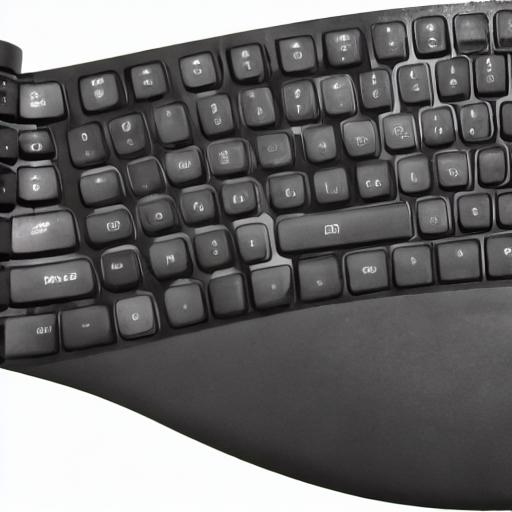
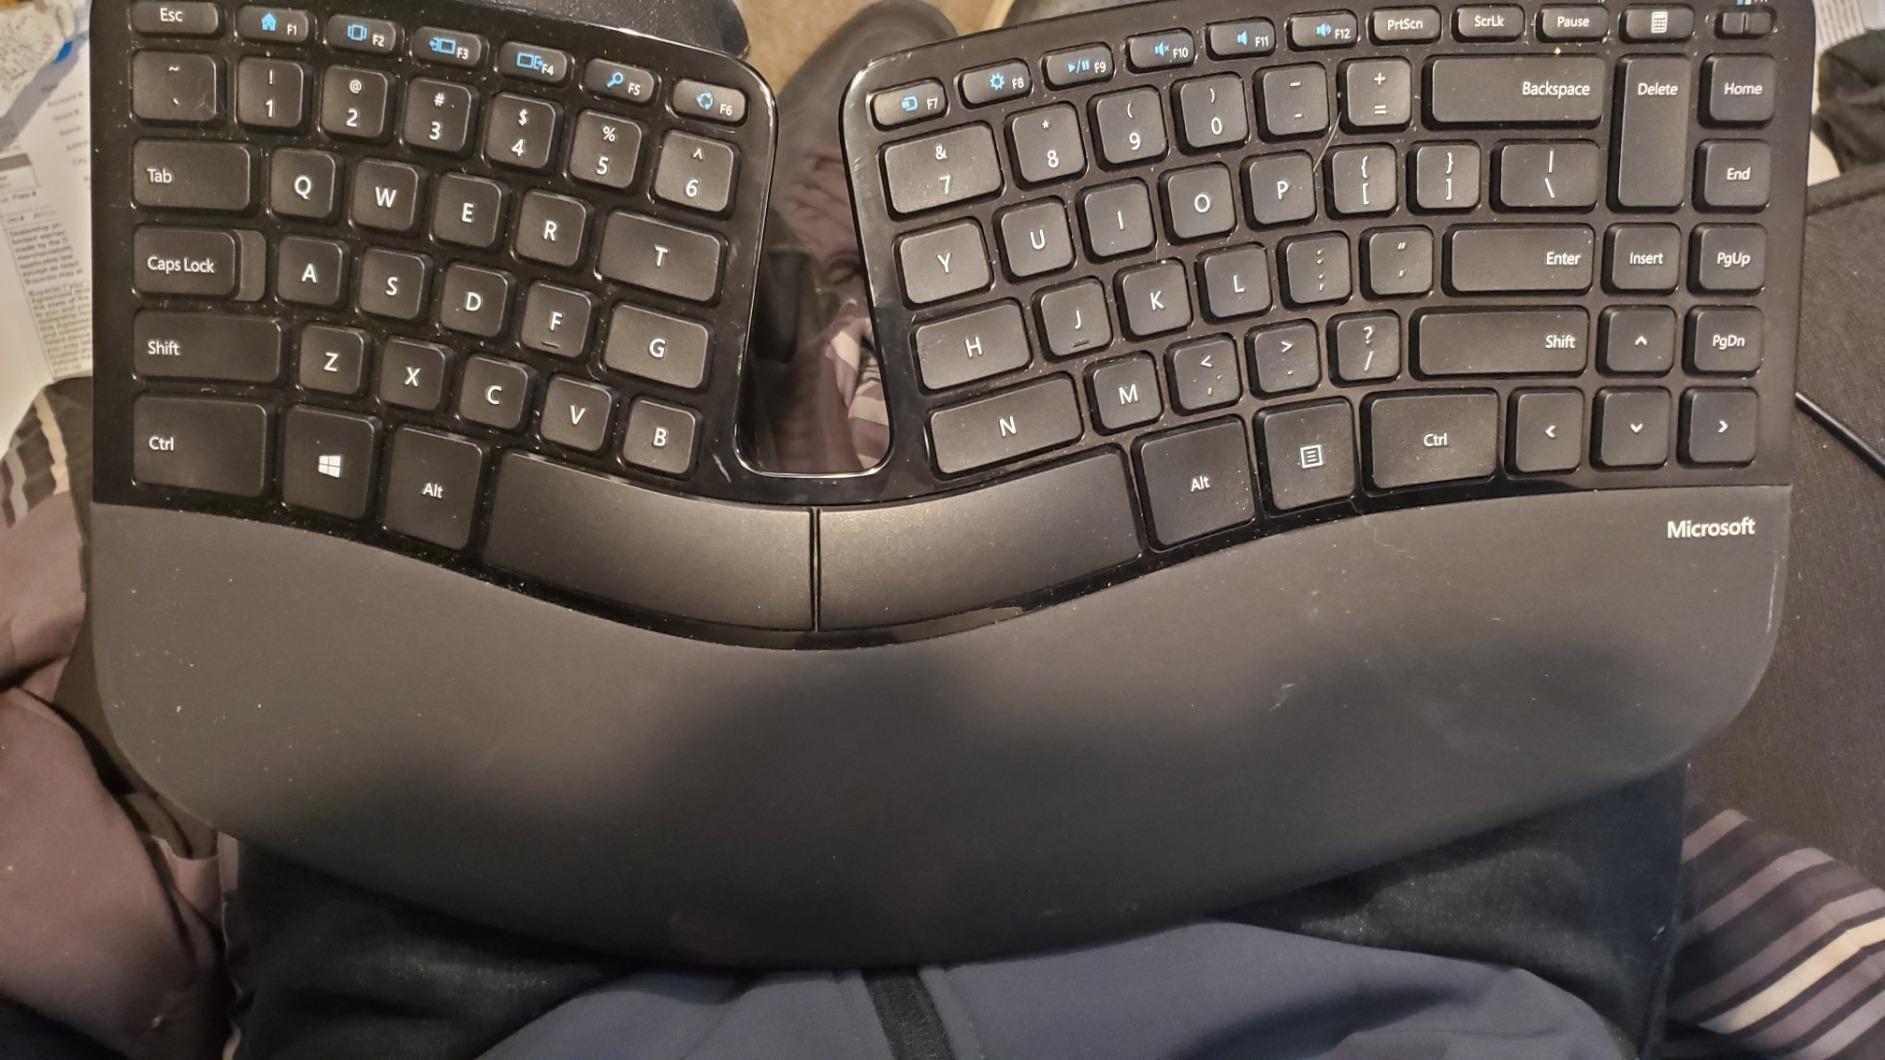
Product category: keyboard
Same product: no